Describe the emotion expressed in this image:  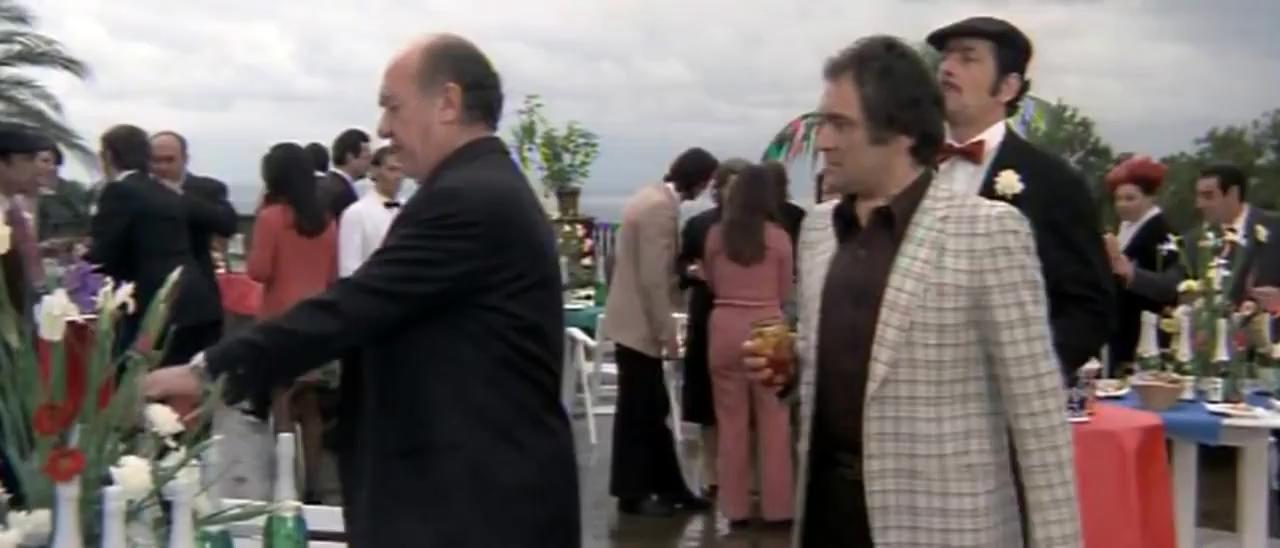
This person displays Fear, valence and arousal with low intensity.